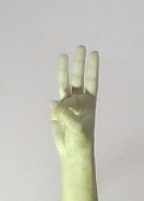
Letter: thaa